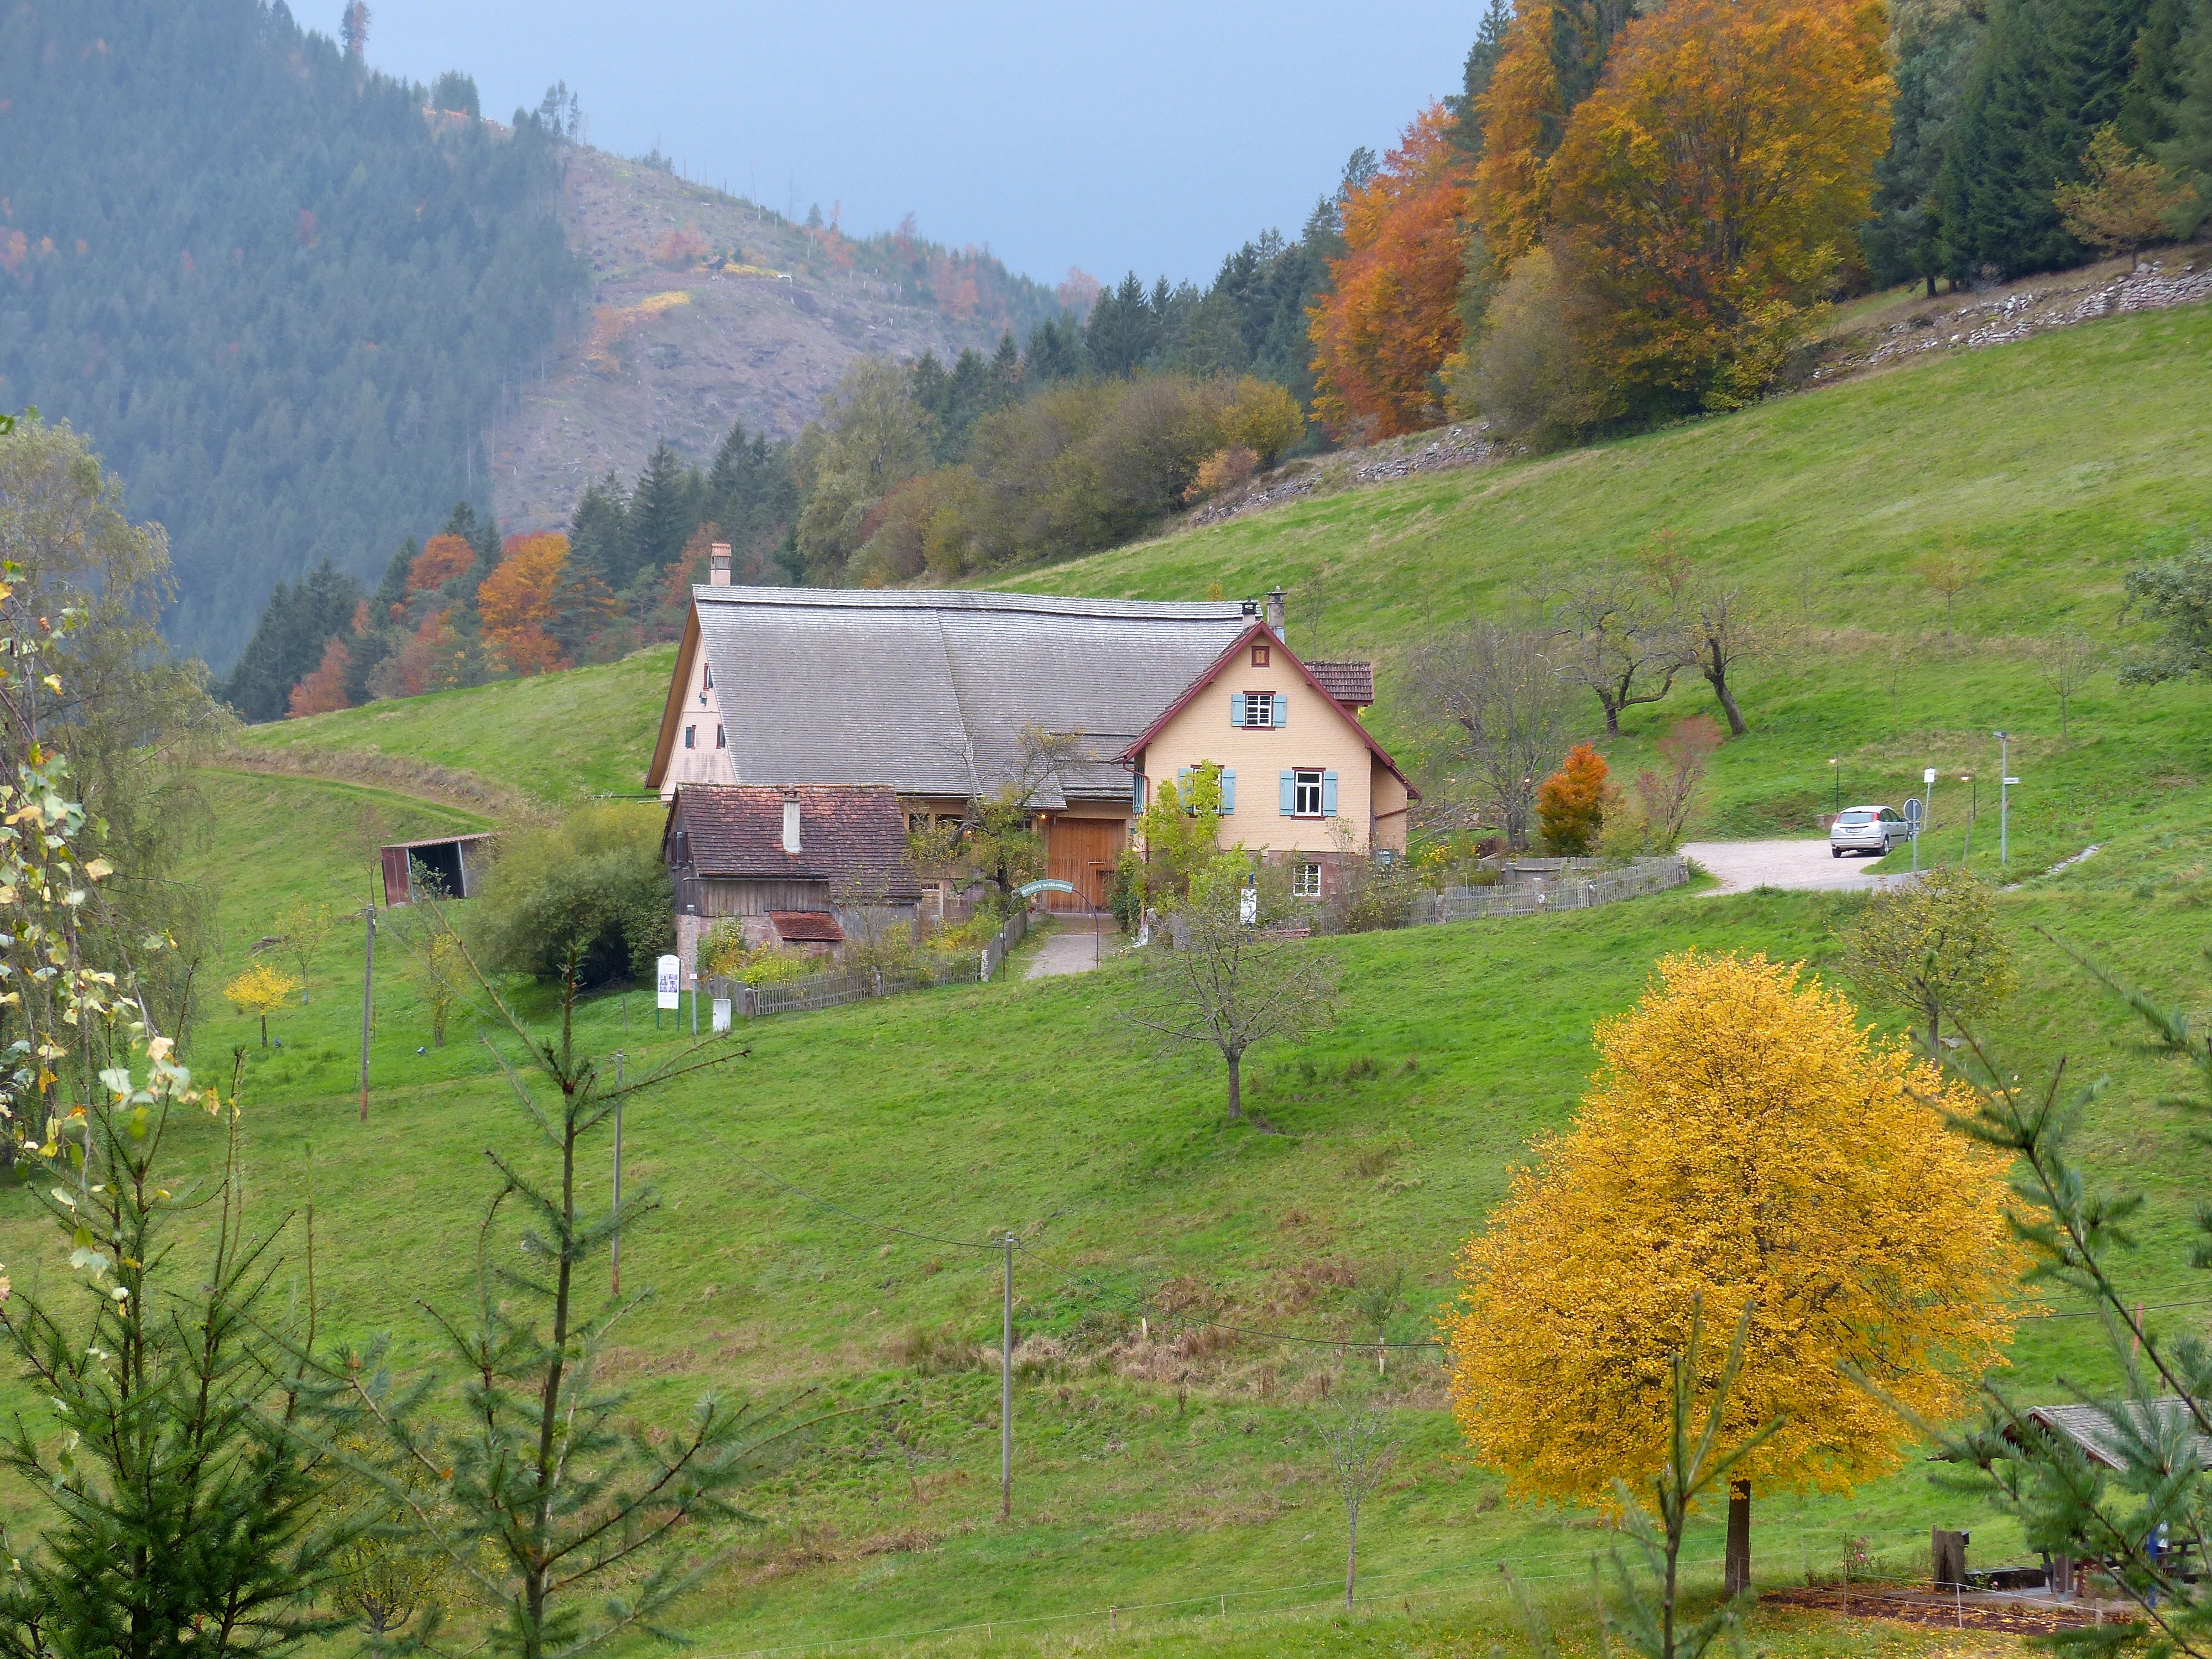
landscape, forest, mountain, hiking, farm, meadow, fall, hill, valley, mountain range, travel, village, foliage, europe, pasture, autumn, black, trees, leaves, sunny, hotel, alps, grassland, plateau, germany, schwarzwald, ecosystem, baiersbronn, mitteltal, bariess, rural area, mountainous landforms